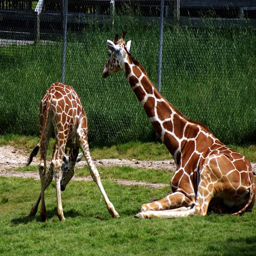
The giraffe that is sitting is watching the giraffe that is standing.
Two giraffe laying and standing next to each other.
A giraffe lays in the grass and watches its young.
One giraffe standing and another giraffe sitting in the grass.
A large and a small giraffe in a green enclosure.